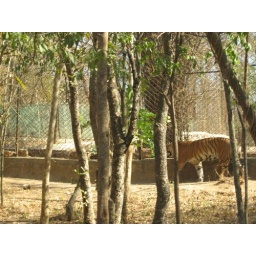
Most tigers are outside the cage around our bus